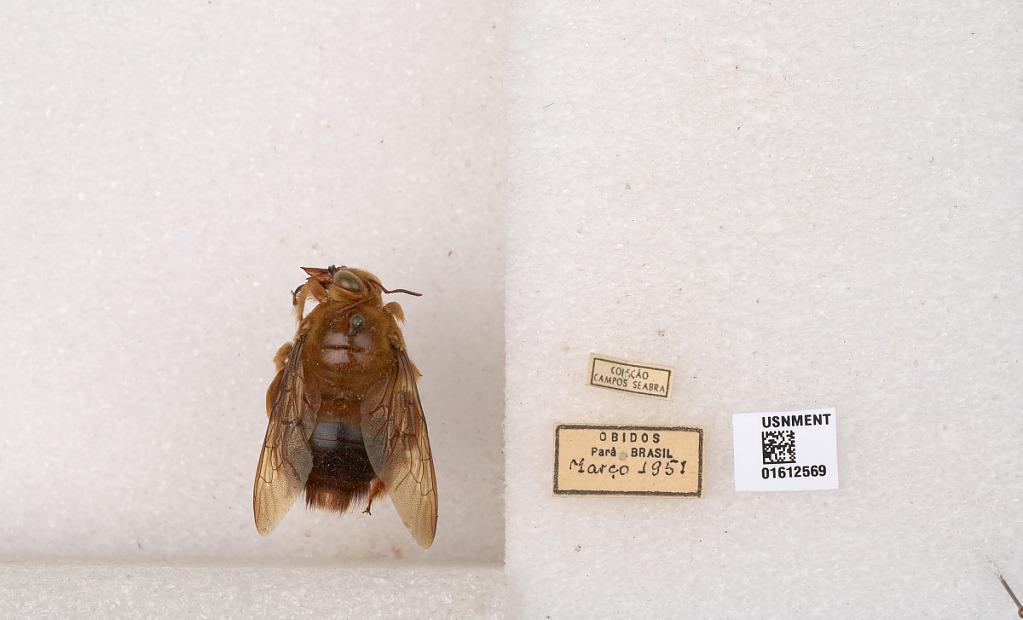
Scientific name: Xylocopa
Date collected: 1951-3-1
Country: Brazil
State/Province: Para
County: Obidos
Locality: Obidos